Brienz railway station

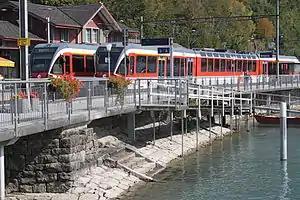
Brünig line trains in the station

Brienz railway station is a railway station in the village of Brienz in the Swiss canton of Bern. Brienz is a stop on the Brünig line, owned by the Zentralbahn, that operates between Interlaken and Lucerne. It is located across the street from Brienz BRB railway station, the lower terminus of the Brienz–Rothorn rack railway (BRB) that climbs to the summit of the Brienzer Rothorn mountain.